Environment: real
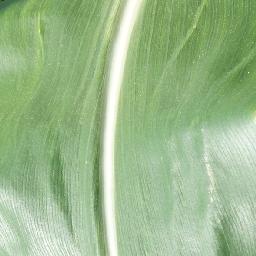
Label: healthy